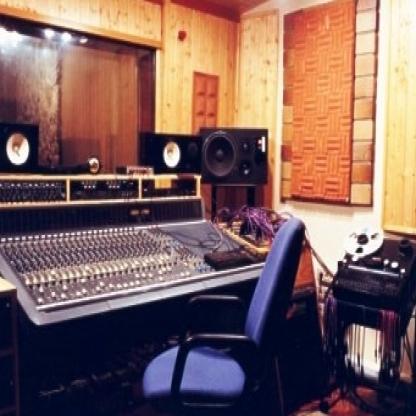
Scene: Indoor